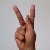
The image shows a hand gesture representing the letter 'K' in Indian Sign Language.